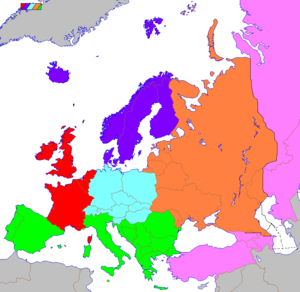
Régions européenes